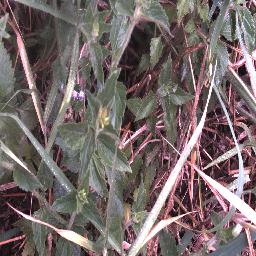
Label: siam_weed